Zizi Possi

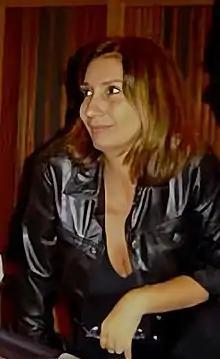
Zizi Possi in 2006

Maria Izildinha "Zizi" Possi (born March 28, 1956) is a Brazilian singer from São Paulo, the daughter of Italian immigrants. She sings in Portuguese, English, and Italian. In 2007, she sang at the opening of the Military World Games, alongside Toquinho, Jorge Aragão, Alcione and the Paralamas do Sucesso band.